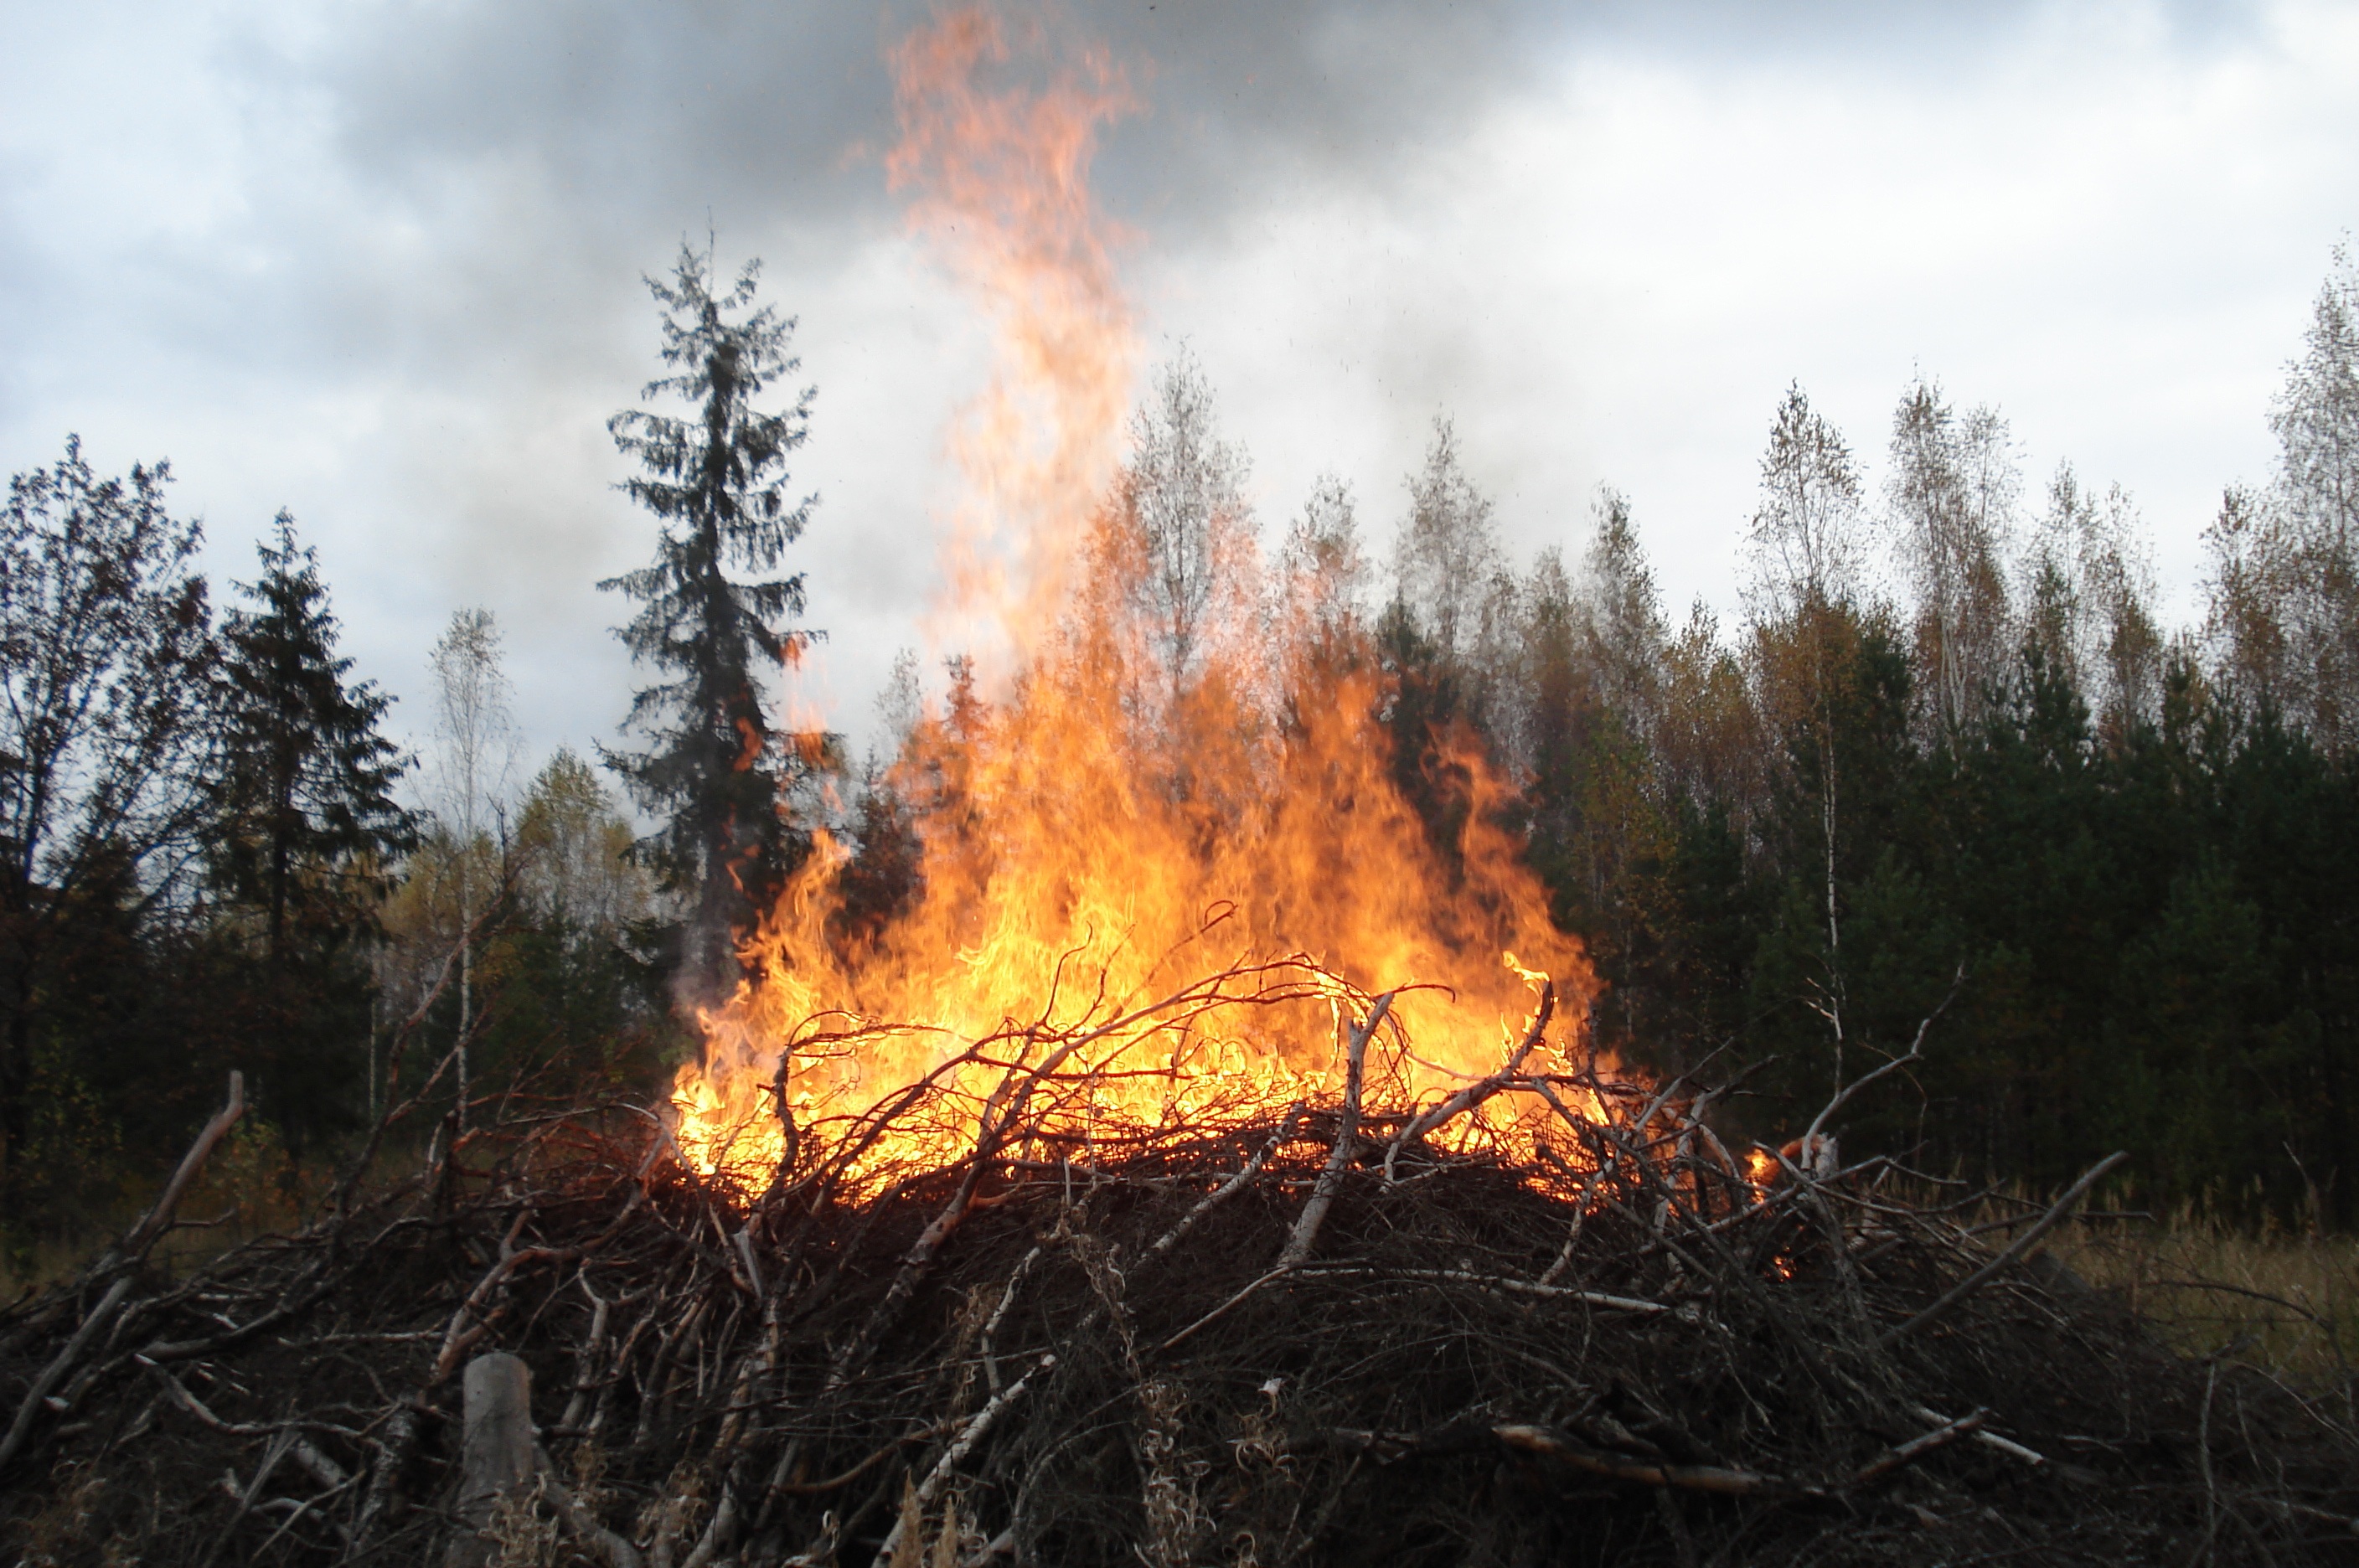
forest, prairie, wildlife, flame, fire, bonfire, wildfire, koster, geological phenomenon